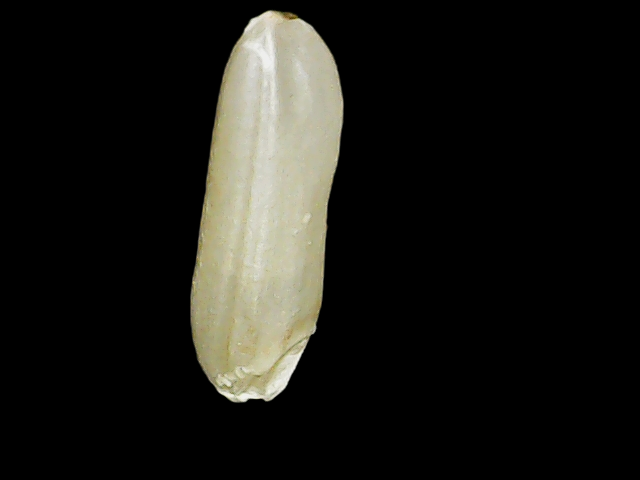
Rice variety: Binadhan14